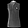
Label: T - shirt / top